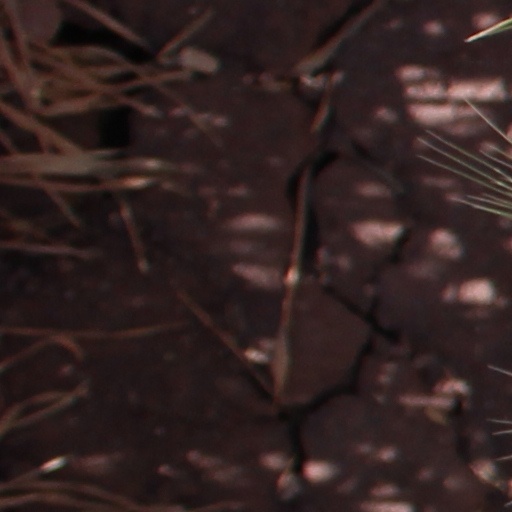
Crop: wheat